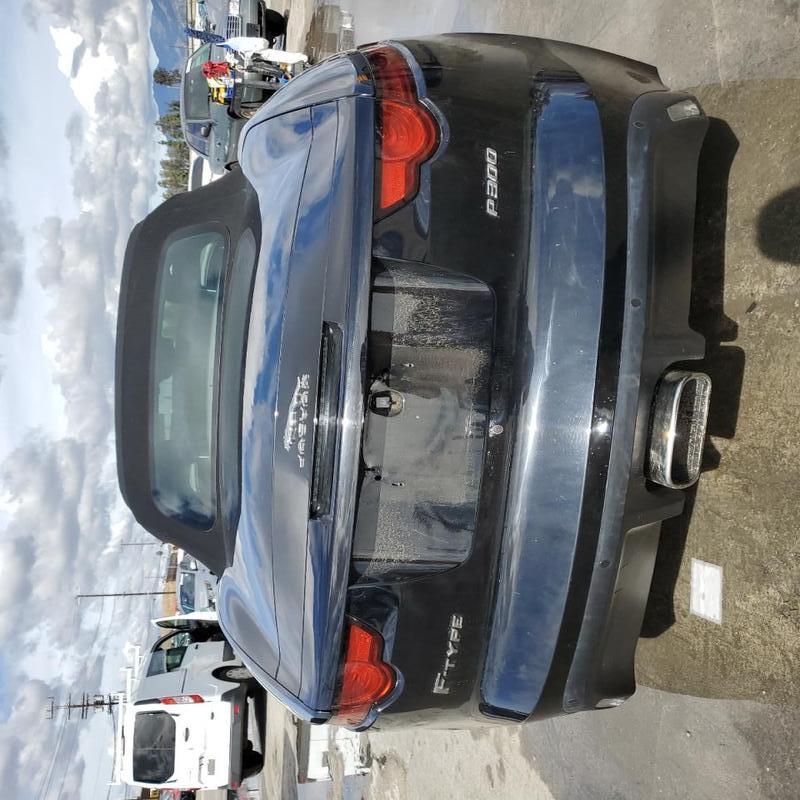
Aucun dommage détecté.
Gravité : aucun